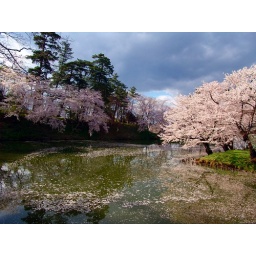
A lake in the Hirosaki castle grounds during the Cherry Blossom festival.